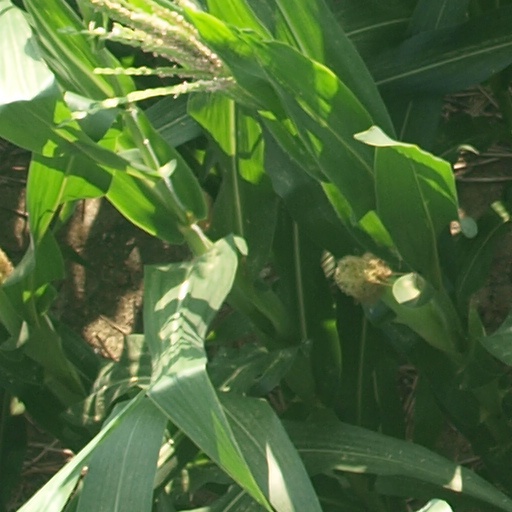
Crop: maize; corn